Nikon FM

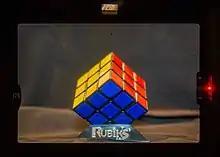
Viewfinder of a Nikon FM

The FM has a "full information" viewfinder. In addition to the metering LEDs; the viewfinder also displays the set shutter speed and lens aperture to give context to the LEDs. A fixed K-type focus screen with 3 mm split-image rangefinder and 1 mm microprism collar is fitted.